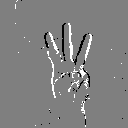
ASL letter: w